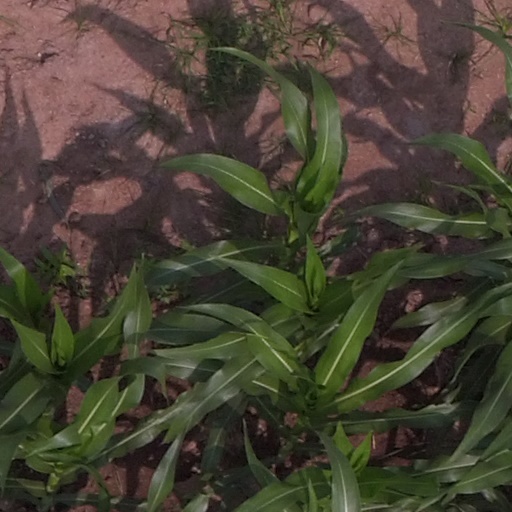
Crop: maize; corn